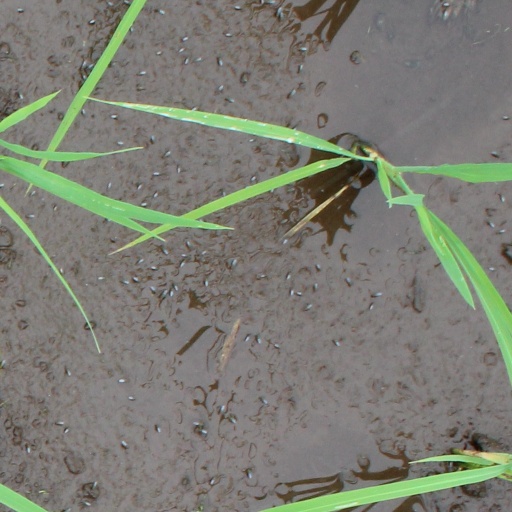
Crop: rice